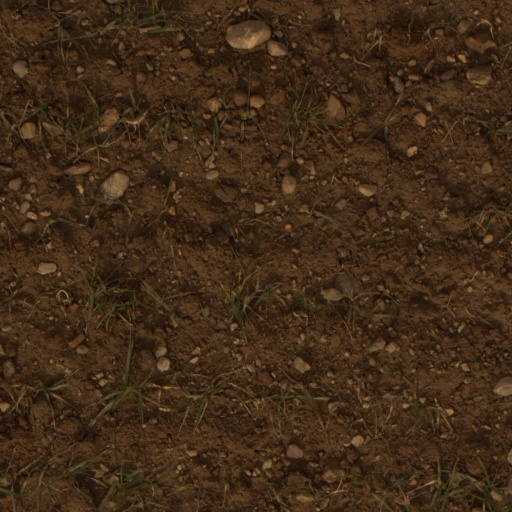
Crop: wheat